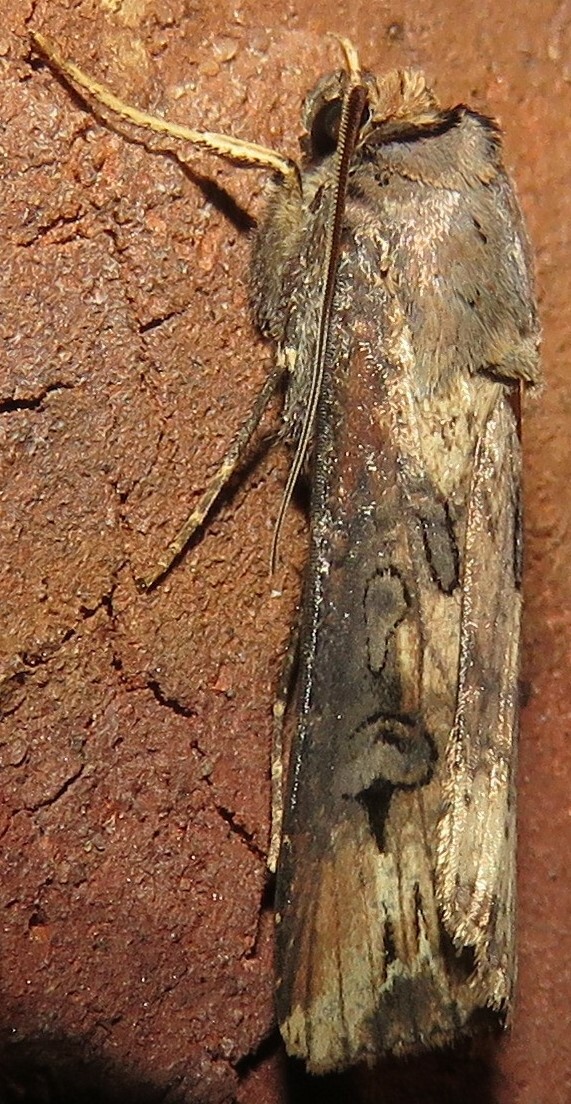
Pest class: cutworms